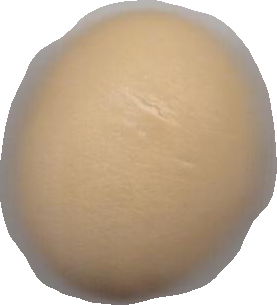
Variety: Dega